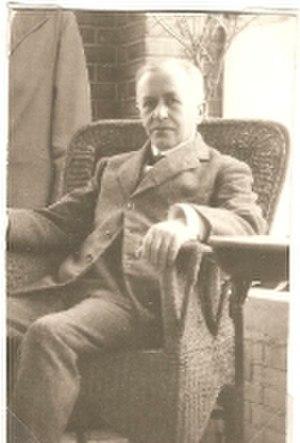
Photo d'Antoine Joseph Henry Charignon chez lui dans sa propriété de la Porte Maillot (Chine) prise en 1929
Sha Hai'Ang, né le 23 septembre 1872 à Châteaudouble et mort le 17 août 1930 à Pékin, est un ingénieur franco-chinois dont le nom français est Antoine Joseph Henri Charignon. Constructeur de chemin de fer mais également sinologue, historien et philosophe, il est particulièrement connu pour son ouvrage sur Marco Polo. Il était membre de la Société asiatique et de la Société de géographie de Paris.